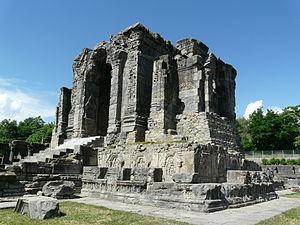
Le temple de Mârtânda, Temple de Sûrya ou encore temple du soleil de Mârtânda, est un mandir dédié à la divinité hindoue du soleil, Mârtânda, fondé sous l'Empire Karkota, par Durlabhvardhana durant la vie de Harshavardhana. Il est situé entre le Nord de Kehribal et le Sud de Martand, à moins de 10 kilomètres à l'Est d'Anantnag, chef lieu du district d'Anantnag, dans l'État de Jammu-et-Cachemire, au Nord de l'Inde.